Alligator (film)

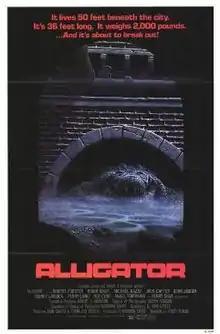
Theatrical release poster

Alligator is a 1980 American independent horror film directed by Lewis Teague and written by John Sayles. It stars Robert Forster, Robin Riker and Michael V. Gazzo. It also includes an appearance by actress Sue Lyon in her last screen role. Set in Chicago, the film follows a police officer and a reptile expert who track an enormous, ravenous man-eating alligator flushed down the toilet years earlier, that is attacking residents after escaping from the city's sewers.